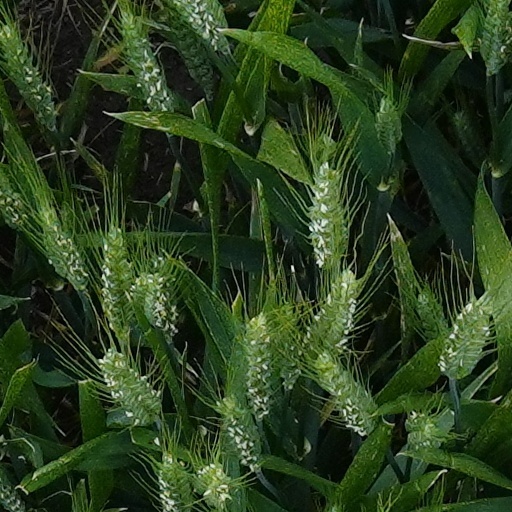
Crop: wheat